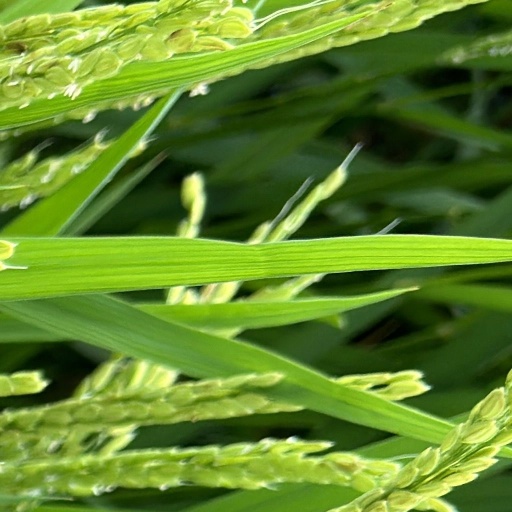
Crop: rice